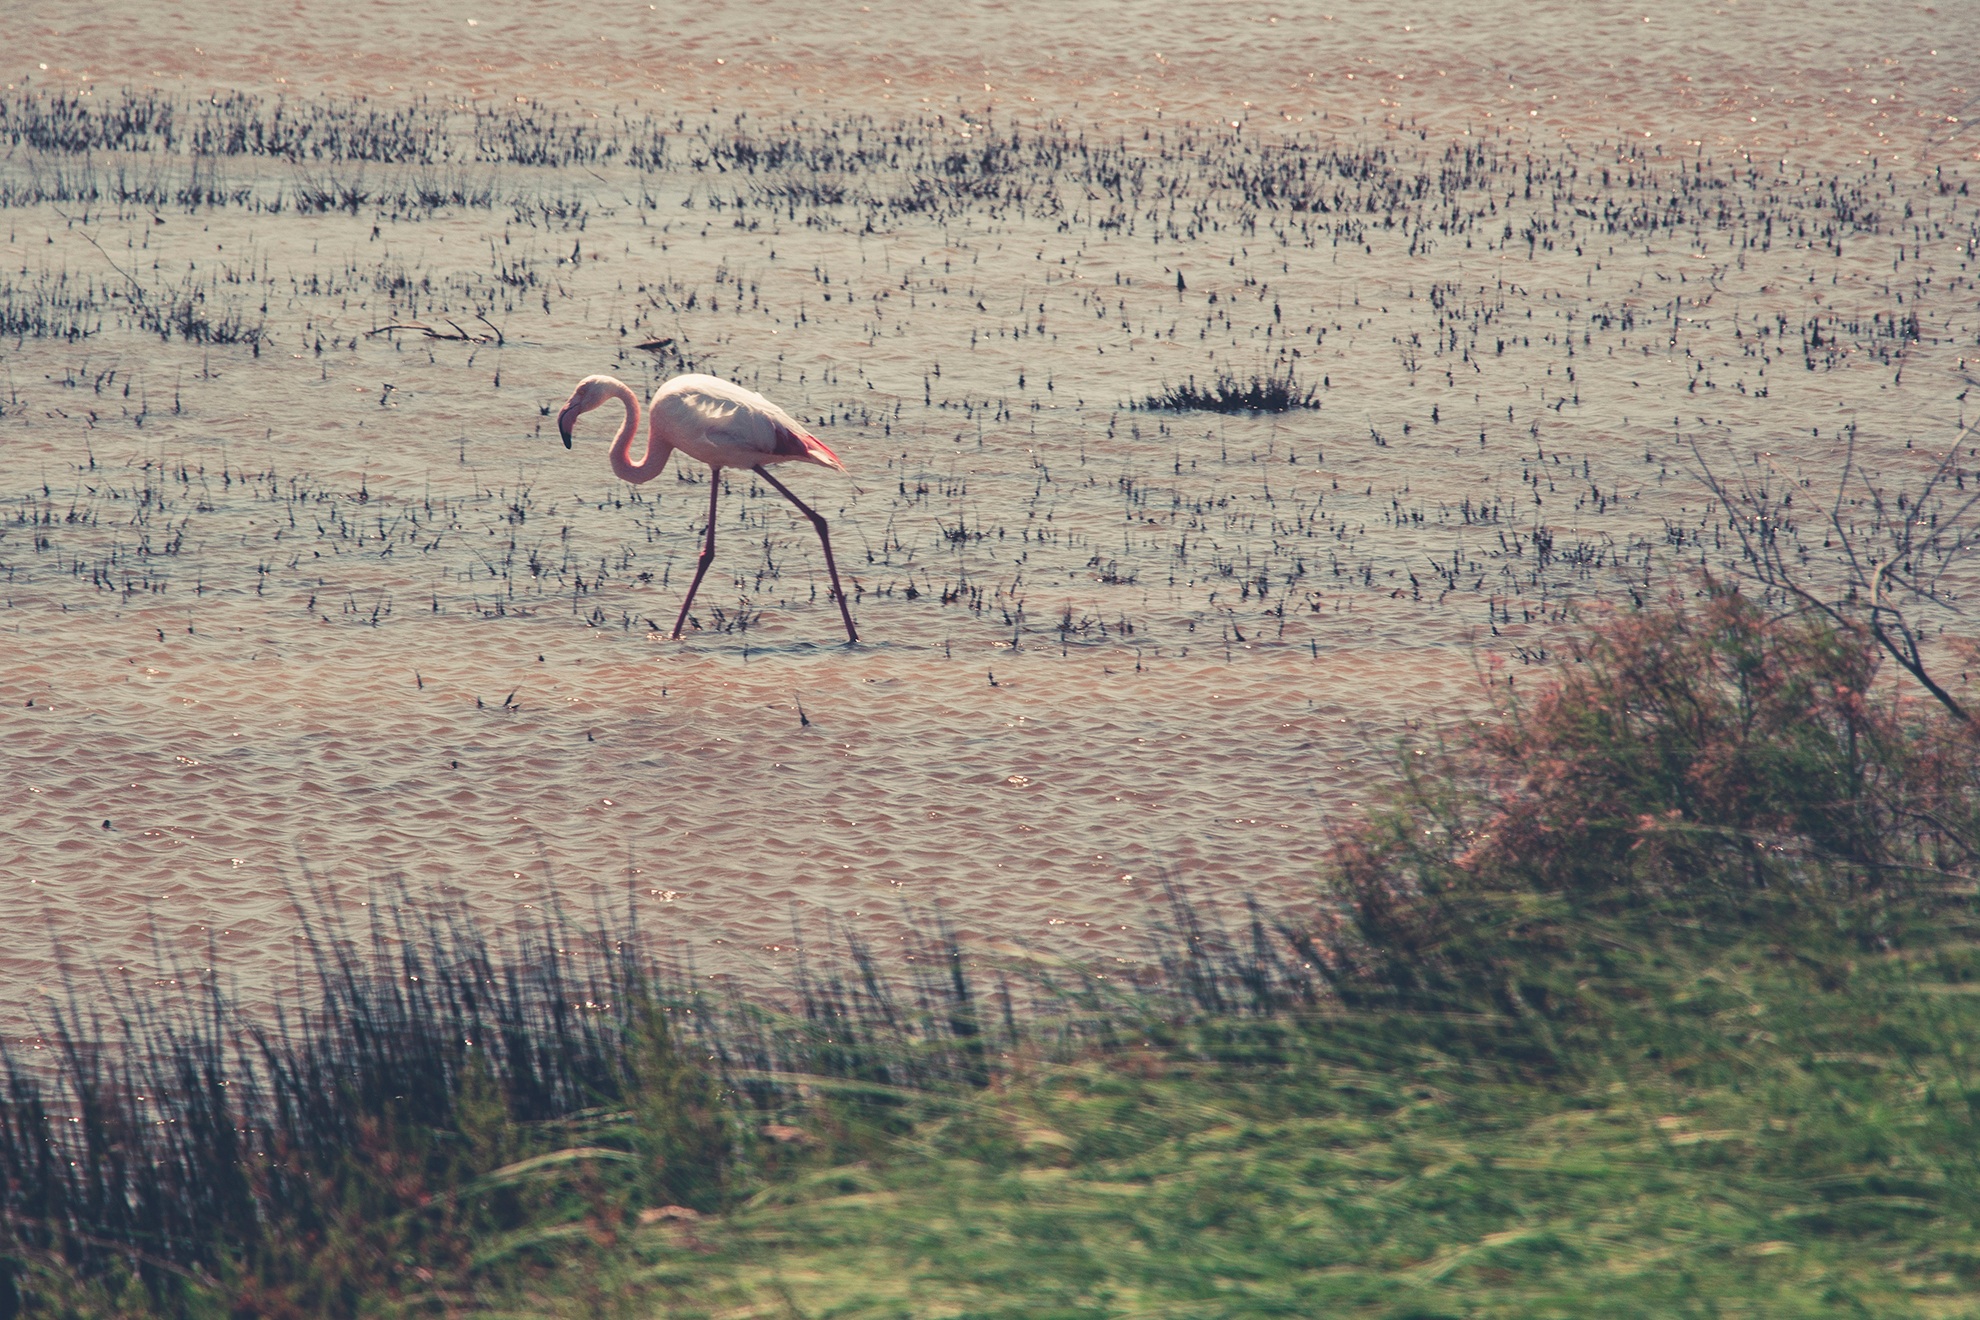
bird, prairie, wildlife, fauna, savanna, plain, flamingo, grassland, wetland, crane, water bird, ecosystem, crane like bird